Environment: real
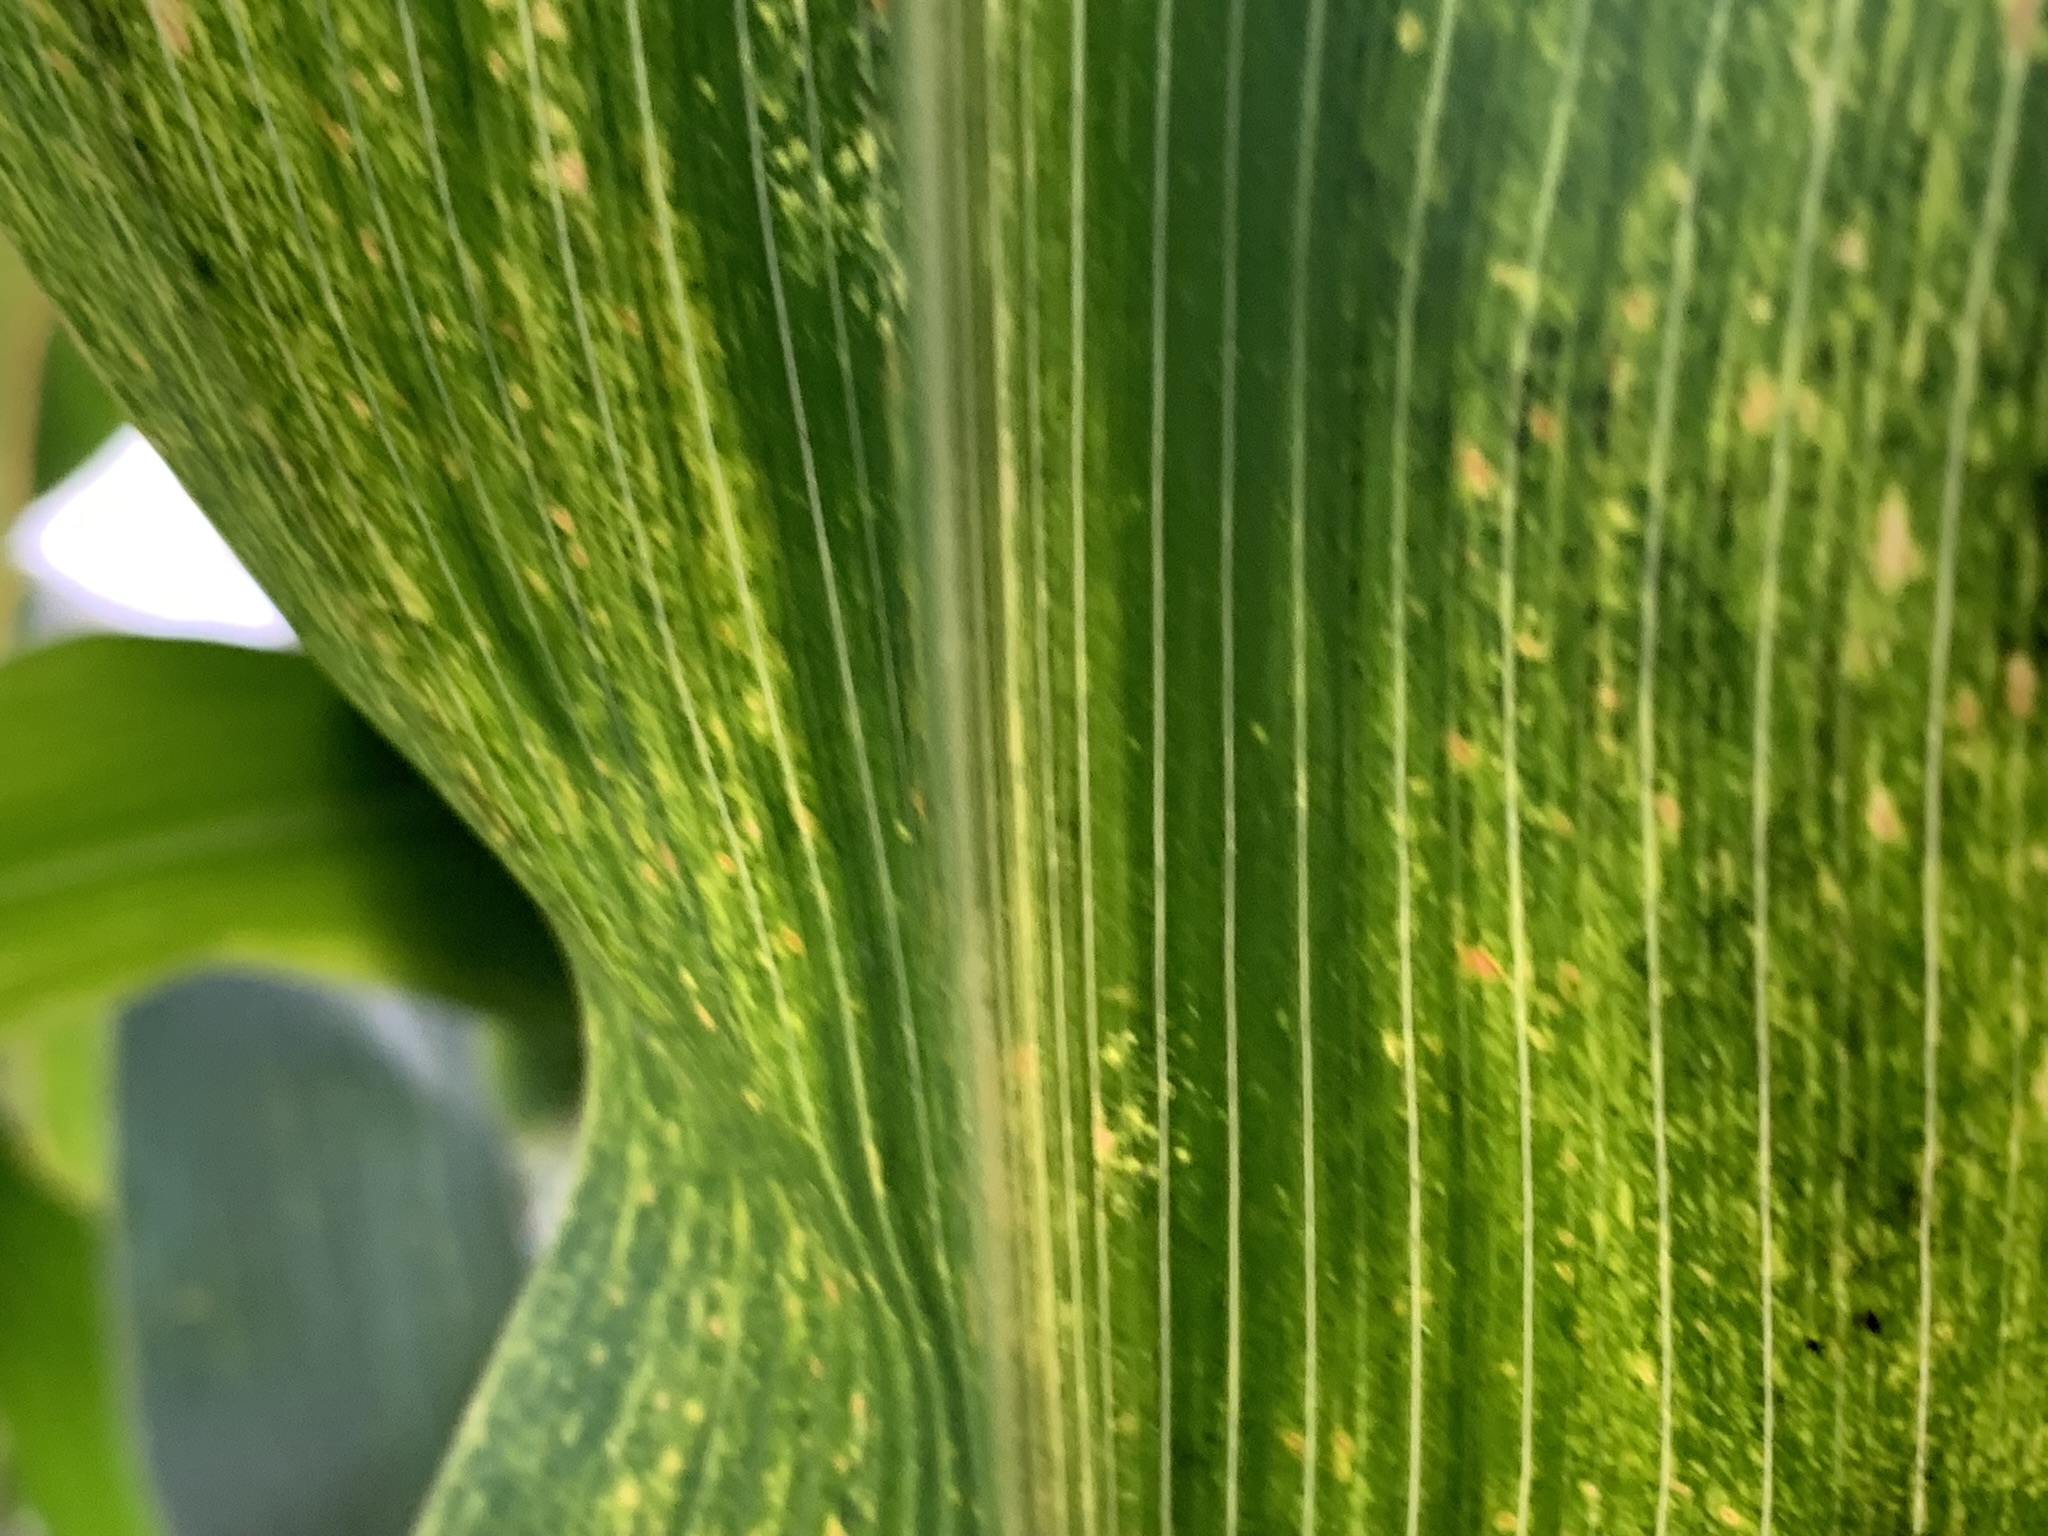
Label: lethal_necrosis